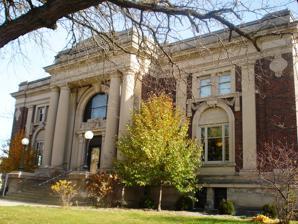
Building: Kewanee Public Library
Country: United States of America
Year built: 1908
United States historic place Kewanee Public Library U.S. National Register of Historic Places Show map of Illinois Show map of the United States Location 102 S. Tremont Kewanee, Illinois Coordinates 41°14′43″N 89°55′34″W / 41.24528°N 89.92611°W / 41.24528; -89.92611 Area less than one acre Built 1907 ( 1907 ) -08 Built by Nels Granquist, Peter Swanson Architect Patton and Miller Architectural style Classical Revival MPS Illinois Carnegie Libraries MPS NRHP reference No. 06000447 Added to NRHP May 31, 2006 The Kewanee Public Library is a Carnegie library located at 102 South Tremont Street in Kewanee , Illinois . The library was built in 1907–08 to house the city's public library, which was formed in 1875 and had previously occupied a room in the town hall. The city's first attempt at building a Carnegie library came in 1901, but it could not secure funding to match Carnegie's $20,000 grant; later in the decade, it approved additional community funding and convinced Carnegie to supply an additional $5,000. Chicago architects Patton & Miller , who were well known for their work on Carnegie libraries, designed the Classical Revival building. The library's design includes an entrance flanked by four stone columns and topped by a portico , stone pilasters to either side of the front windows, and a classical entablature with a frieze and dentillated cornice . The library was added to the National Register of Historic Places on May 31, 2006. References